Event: Nepal Earthquake
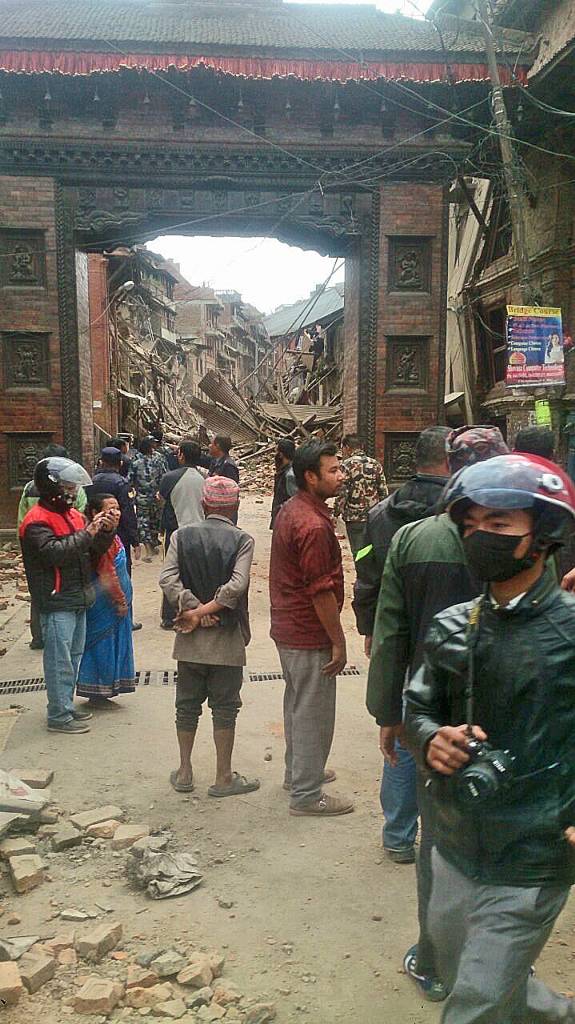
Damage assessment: damage